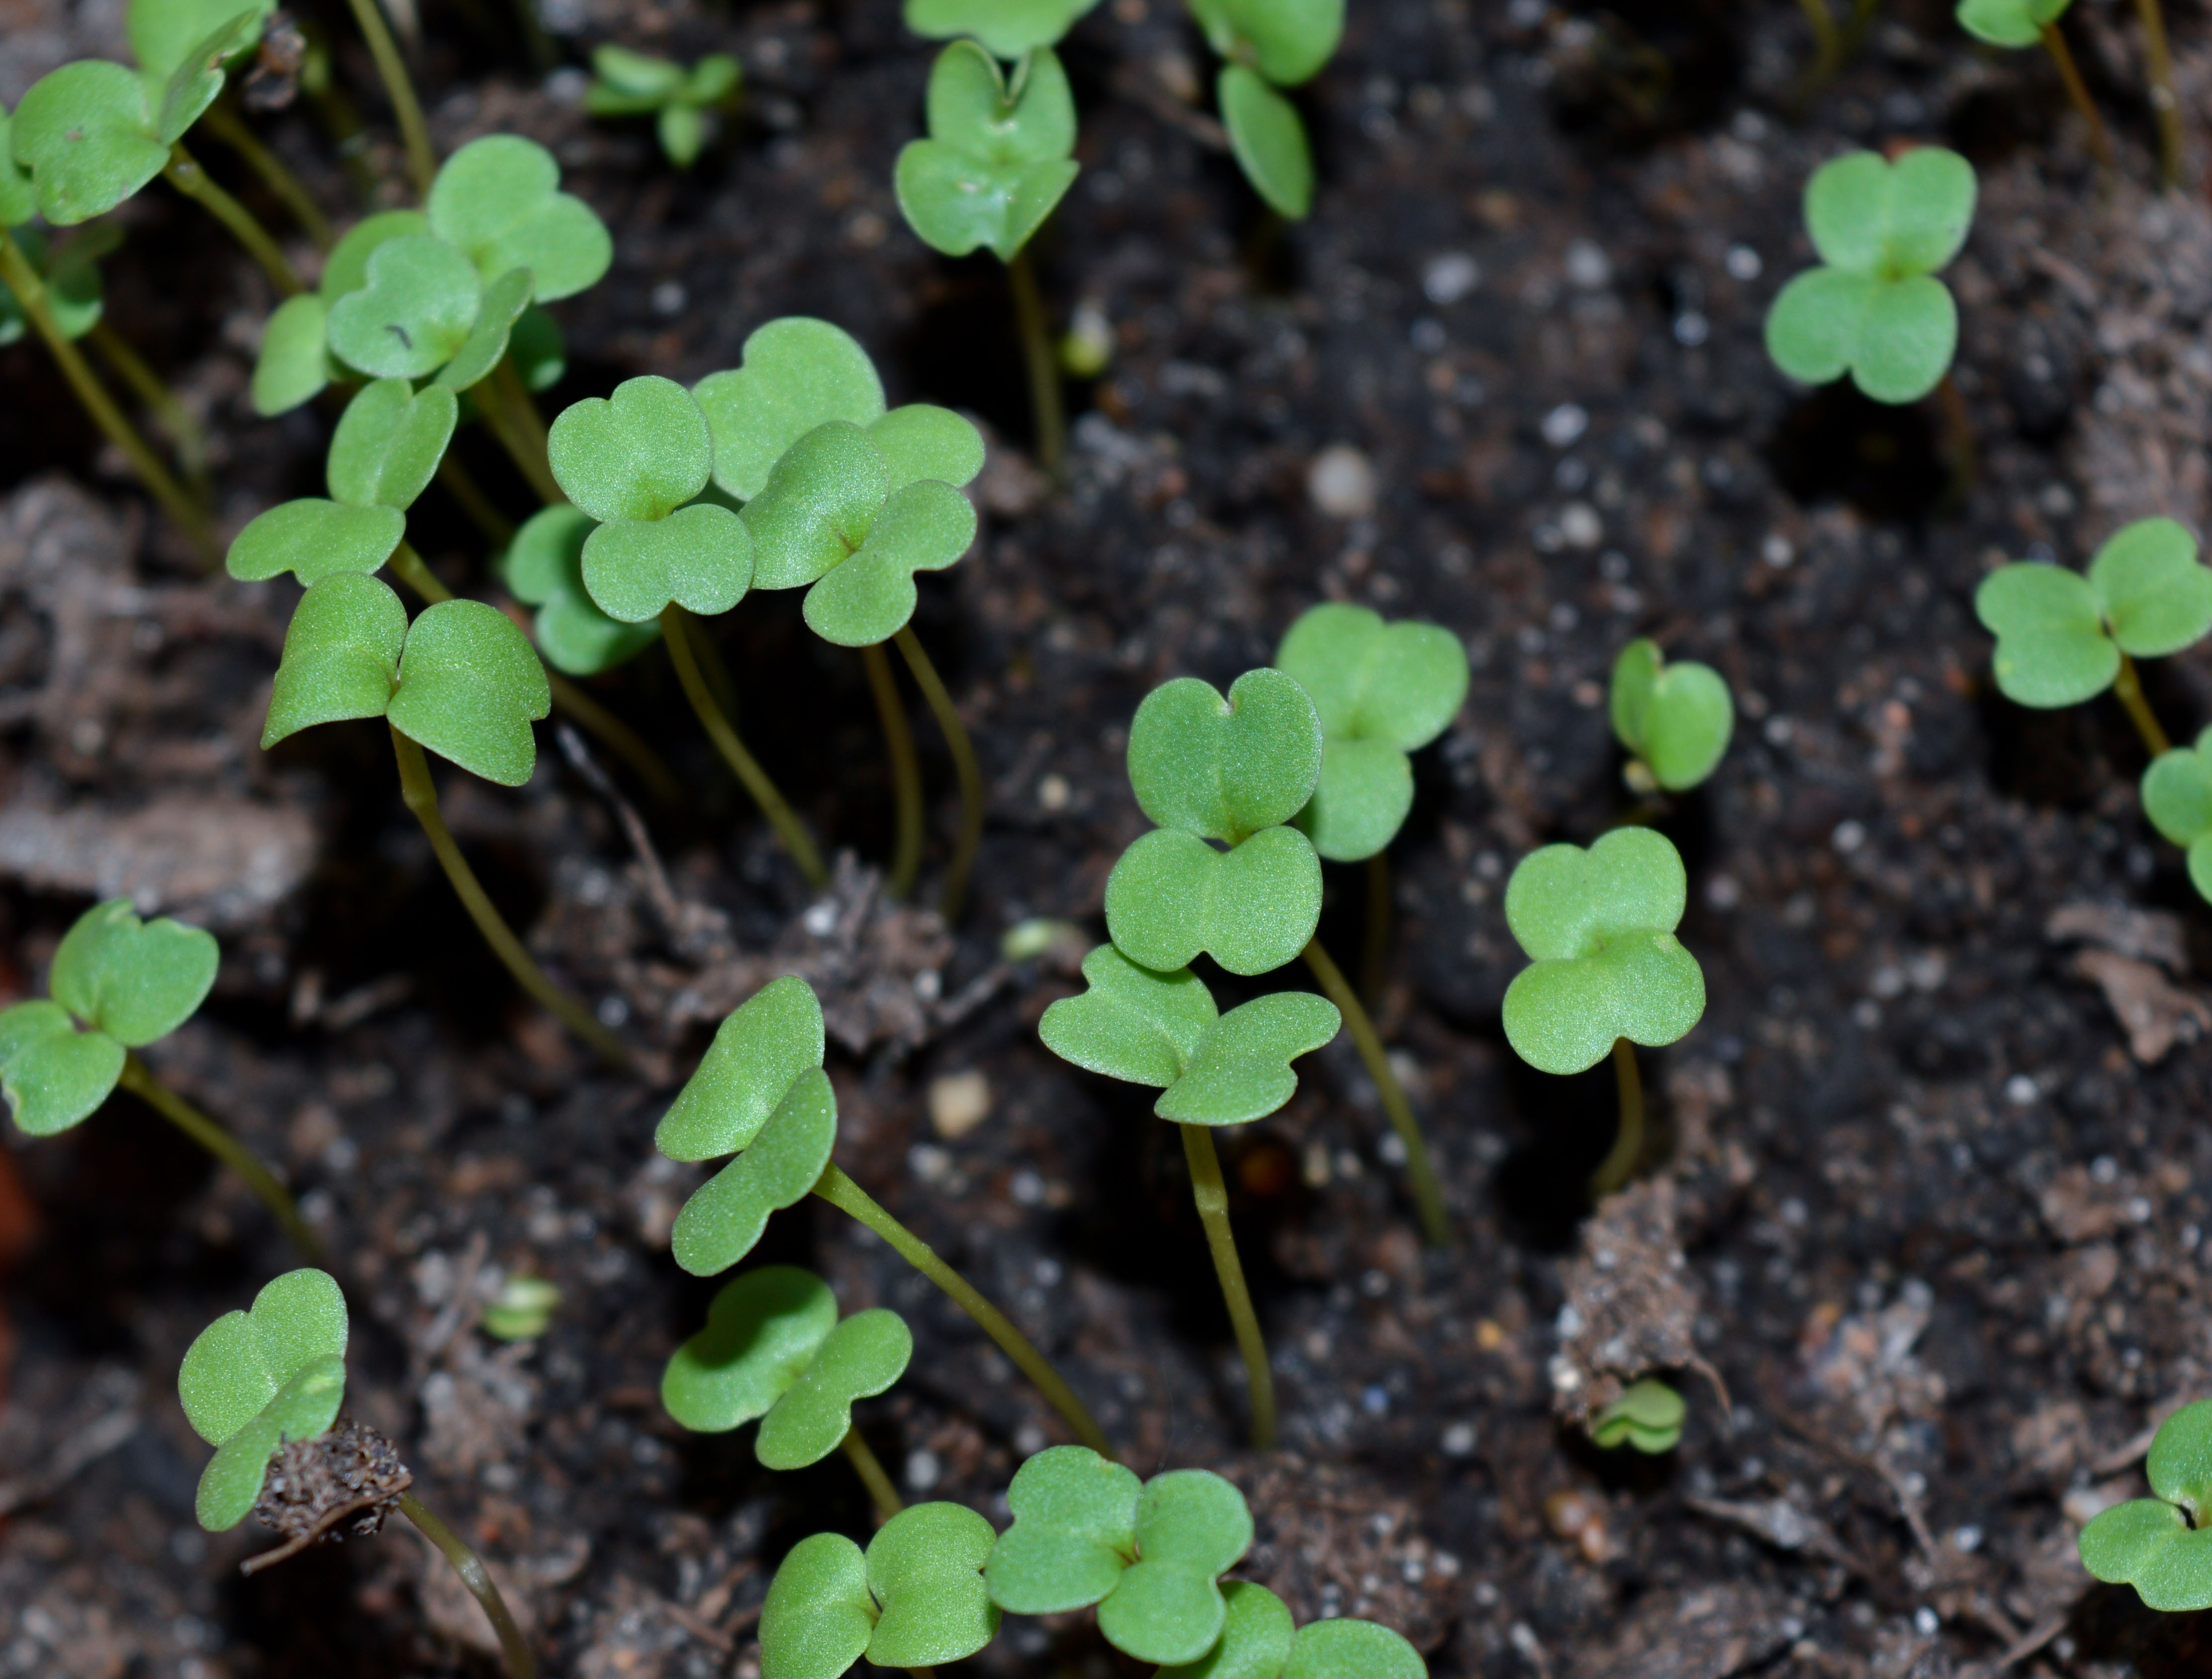
plant, leaf, flower, land, food, salad, green, herb, produce, soil, botany, closeup, flora, clover, wildflower, seedling, leaves, shrub, why, dacha, rostock, radishes, seedlings, vegetable garden, greens, green leaves, flowering plant, sprouts, grows, mikrozelen, annual plant, land plant, sweetscented bedstraw, centella, trifolieae